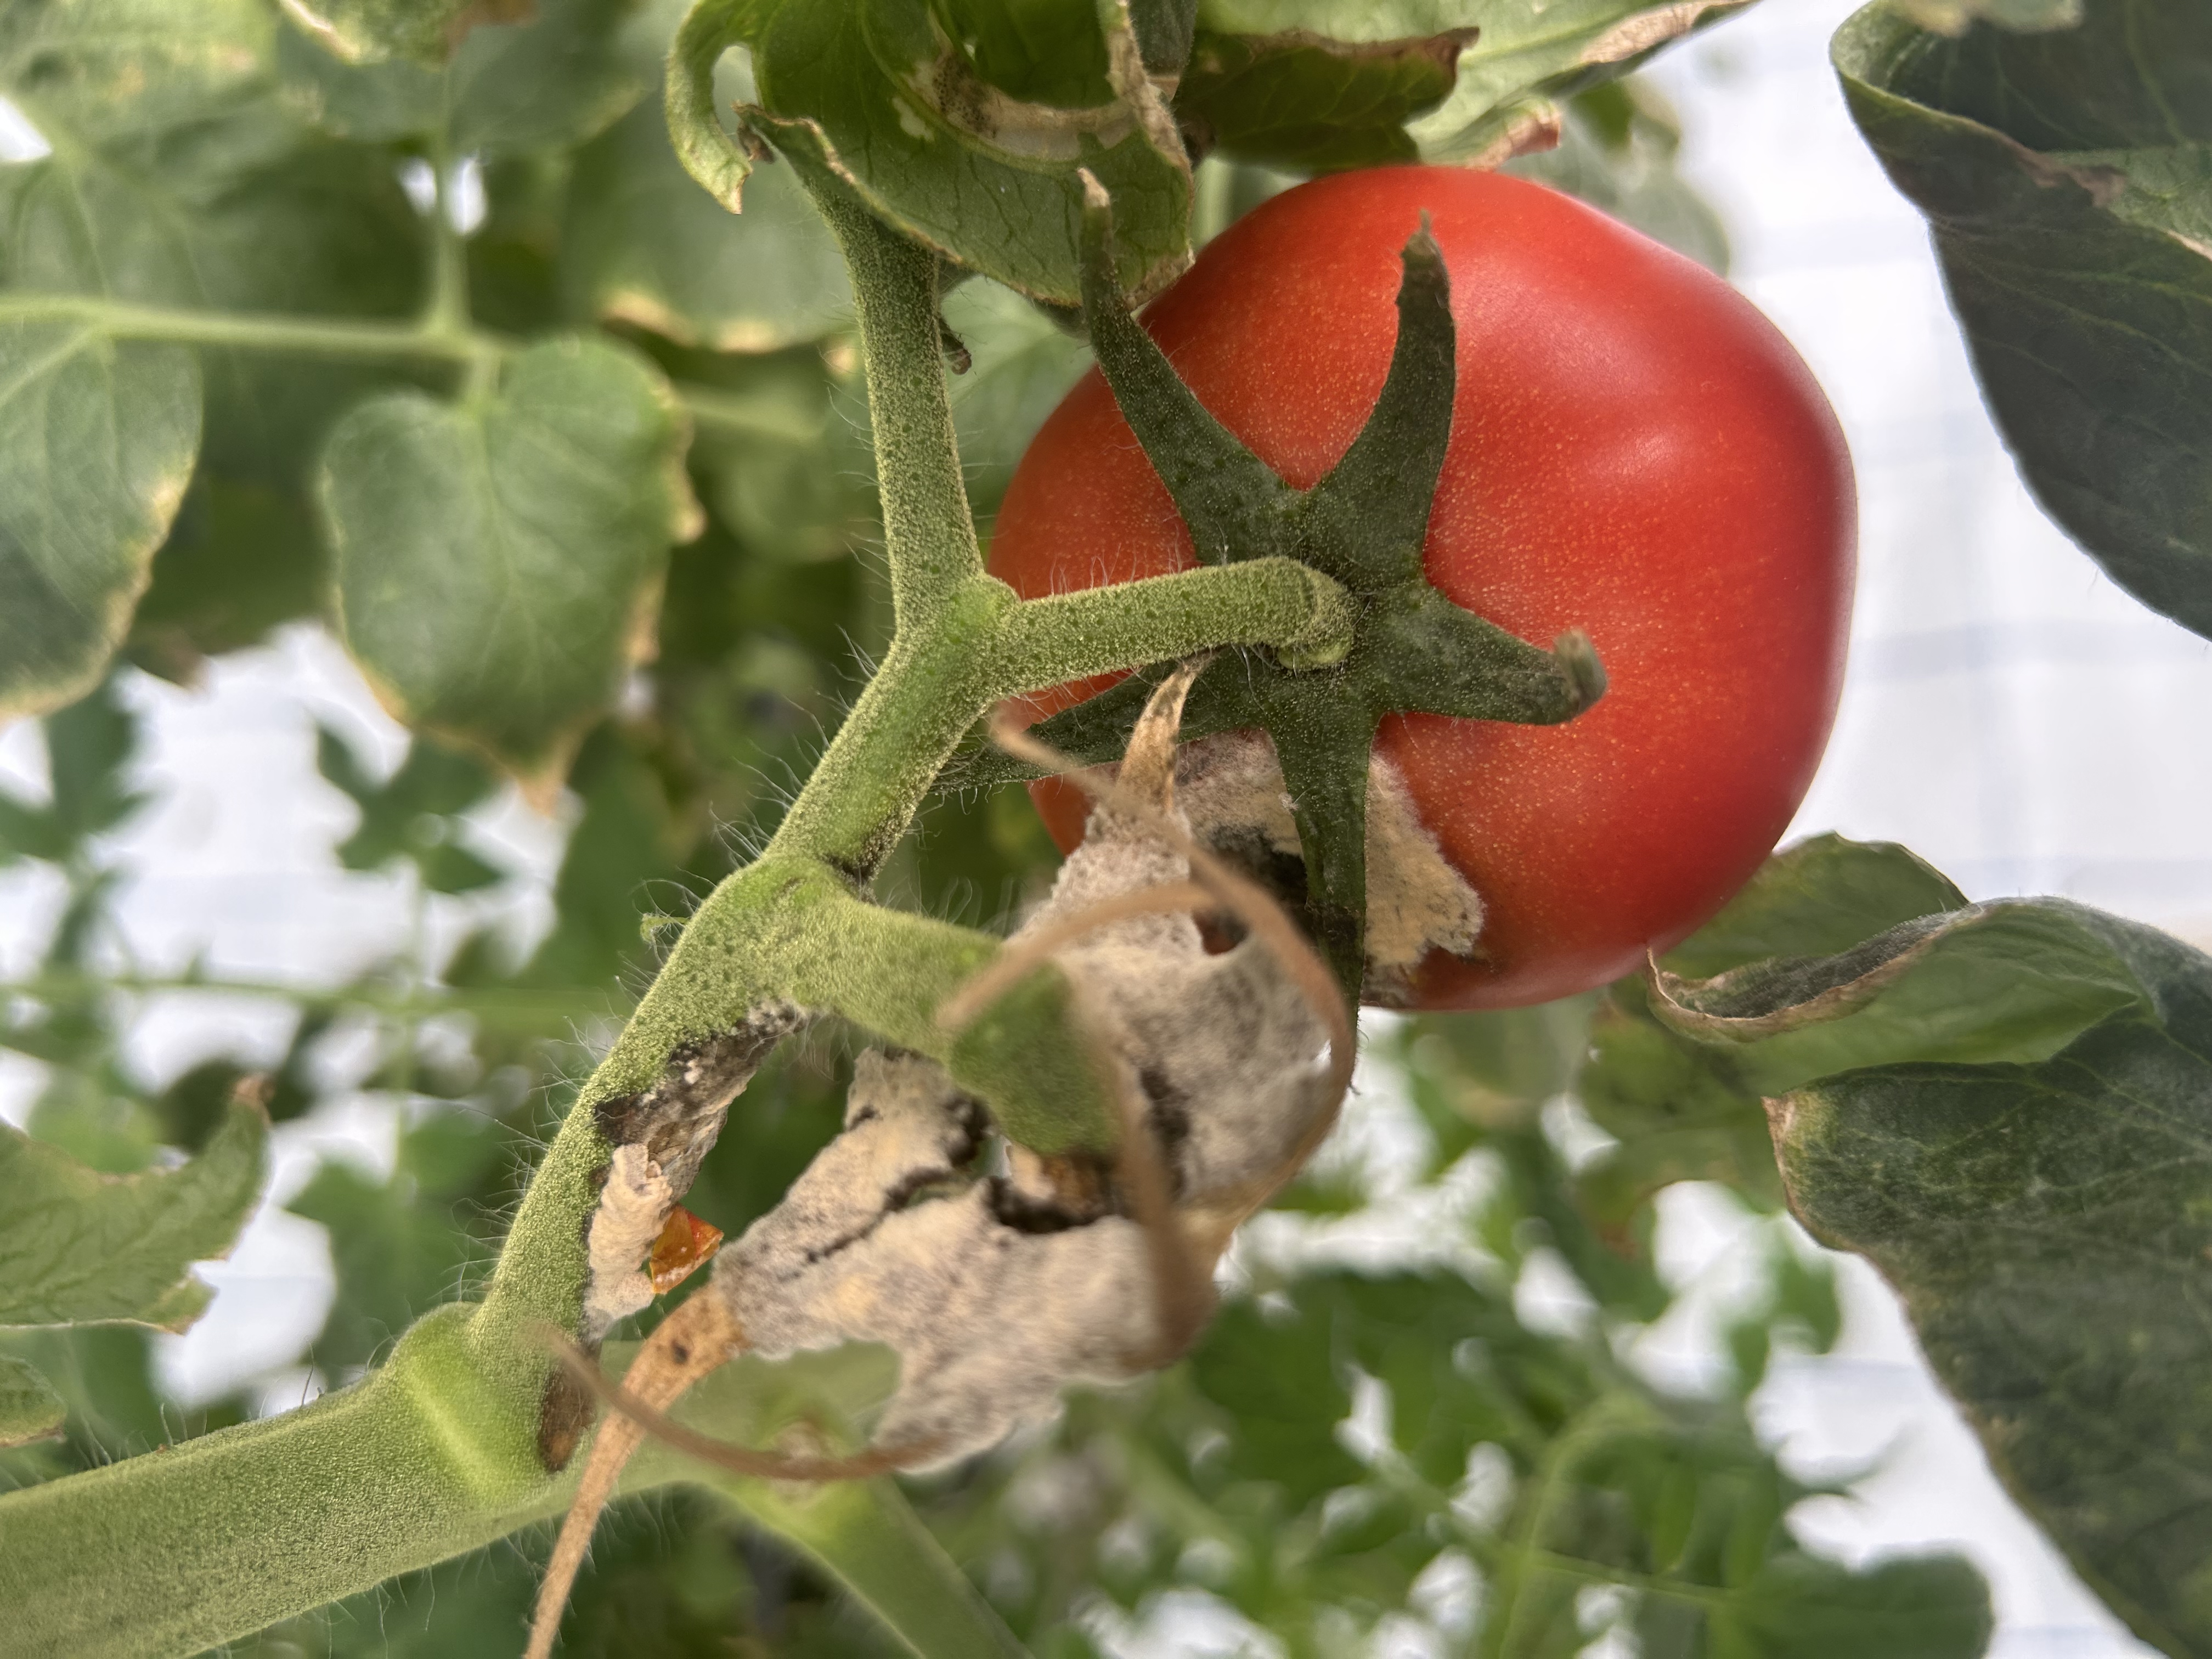
Disease: GrayMold